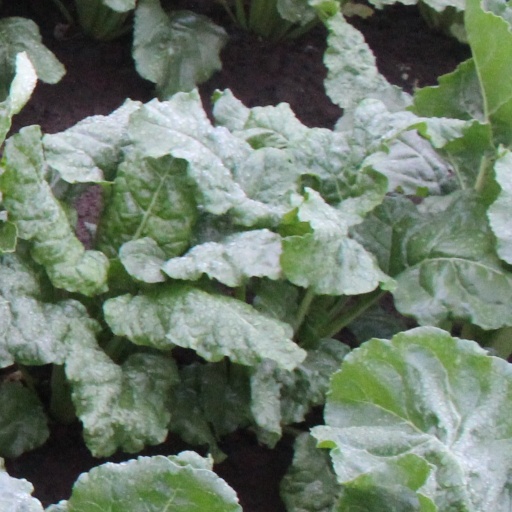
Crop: sugar beet